2nd Iowa Independent Battery Light Artillery

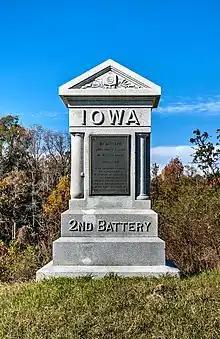
Memorial at Vicksburg National Military Park

It suffered 3 enlisted men who were killed in action or who died of their wounds and 29 enlisted men who died of disease, for a total of 32 fatalities